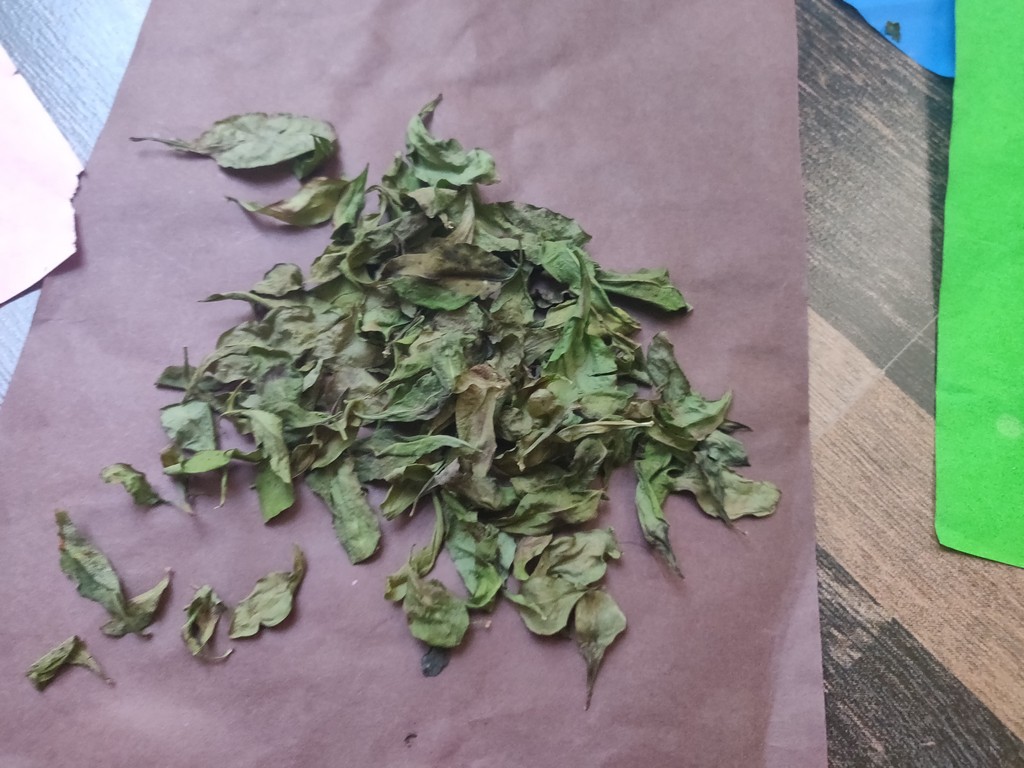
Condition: Dried
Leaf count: multiple
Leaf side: unknown